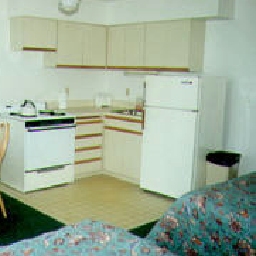
Room type: kitchen